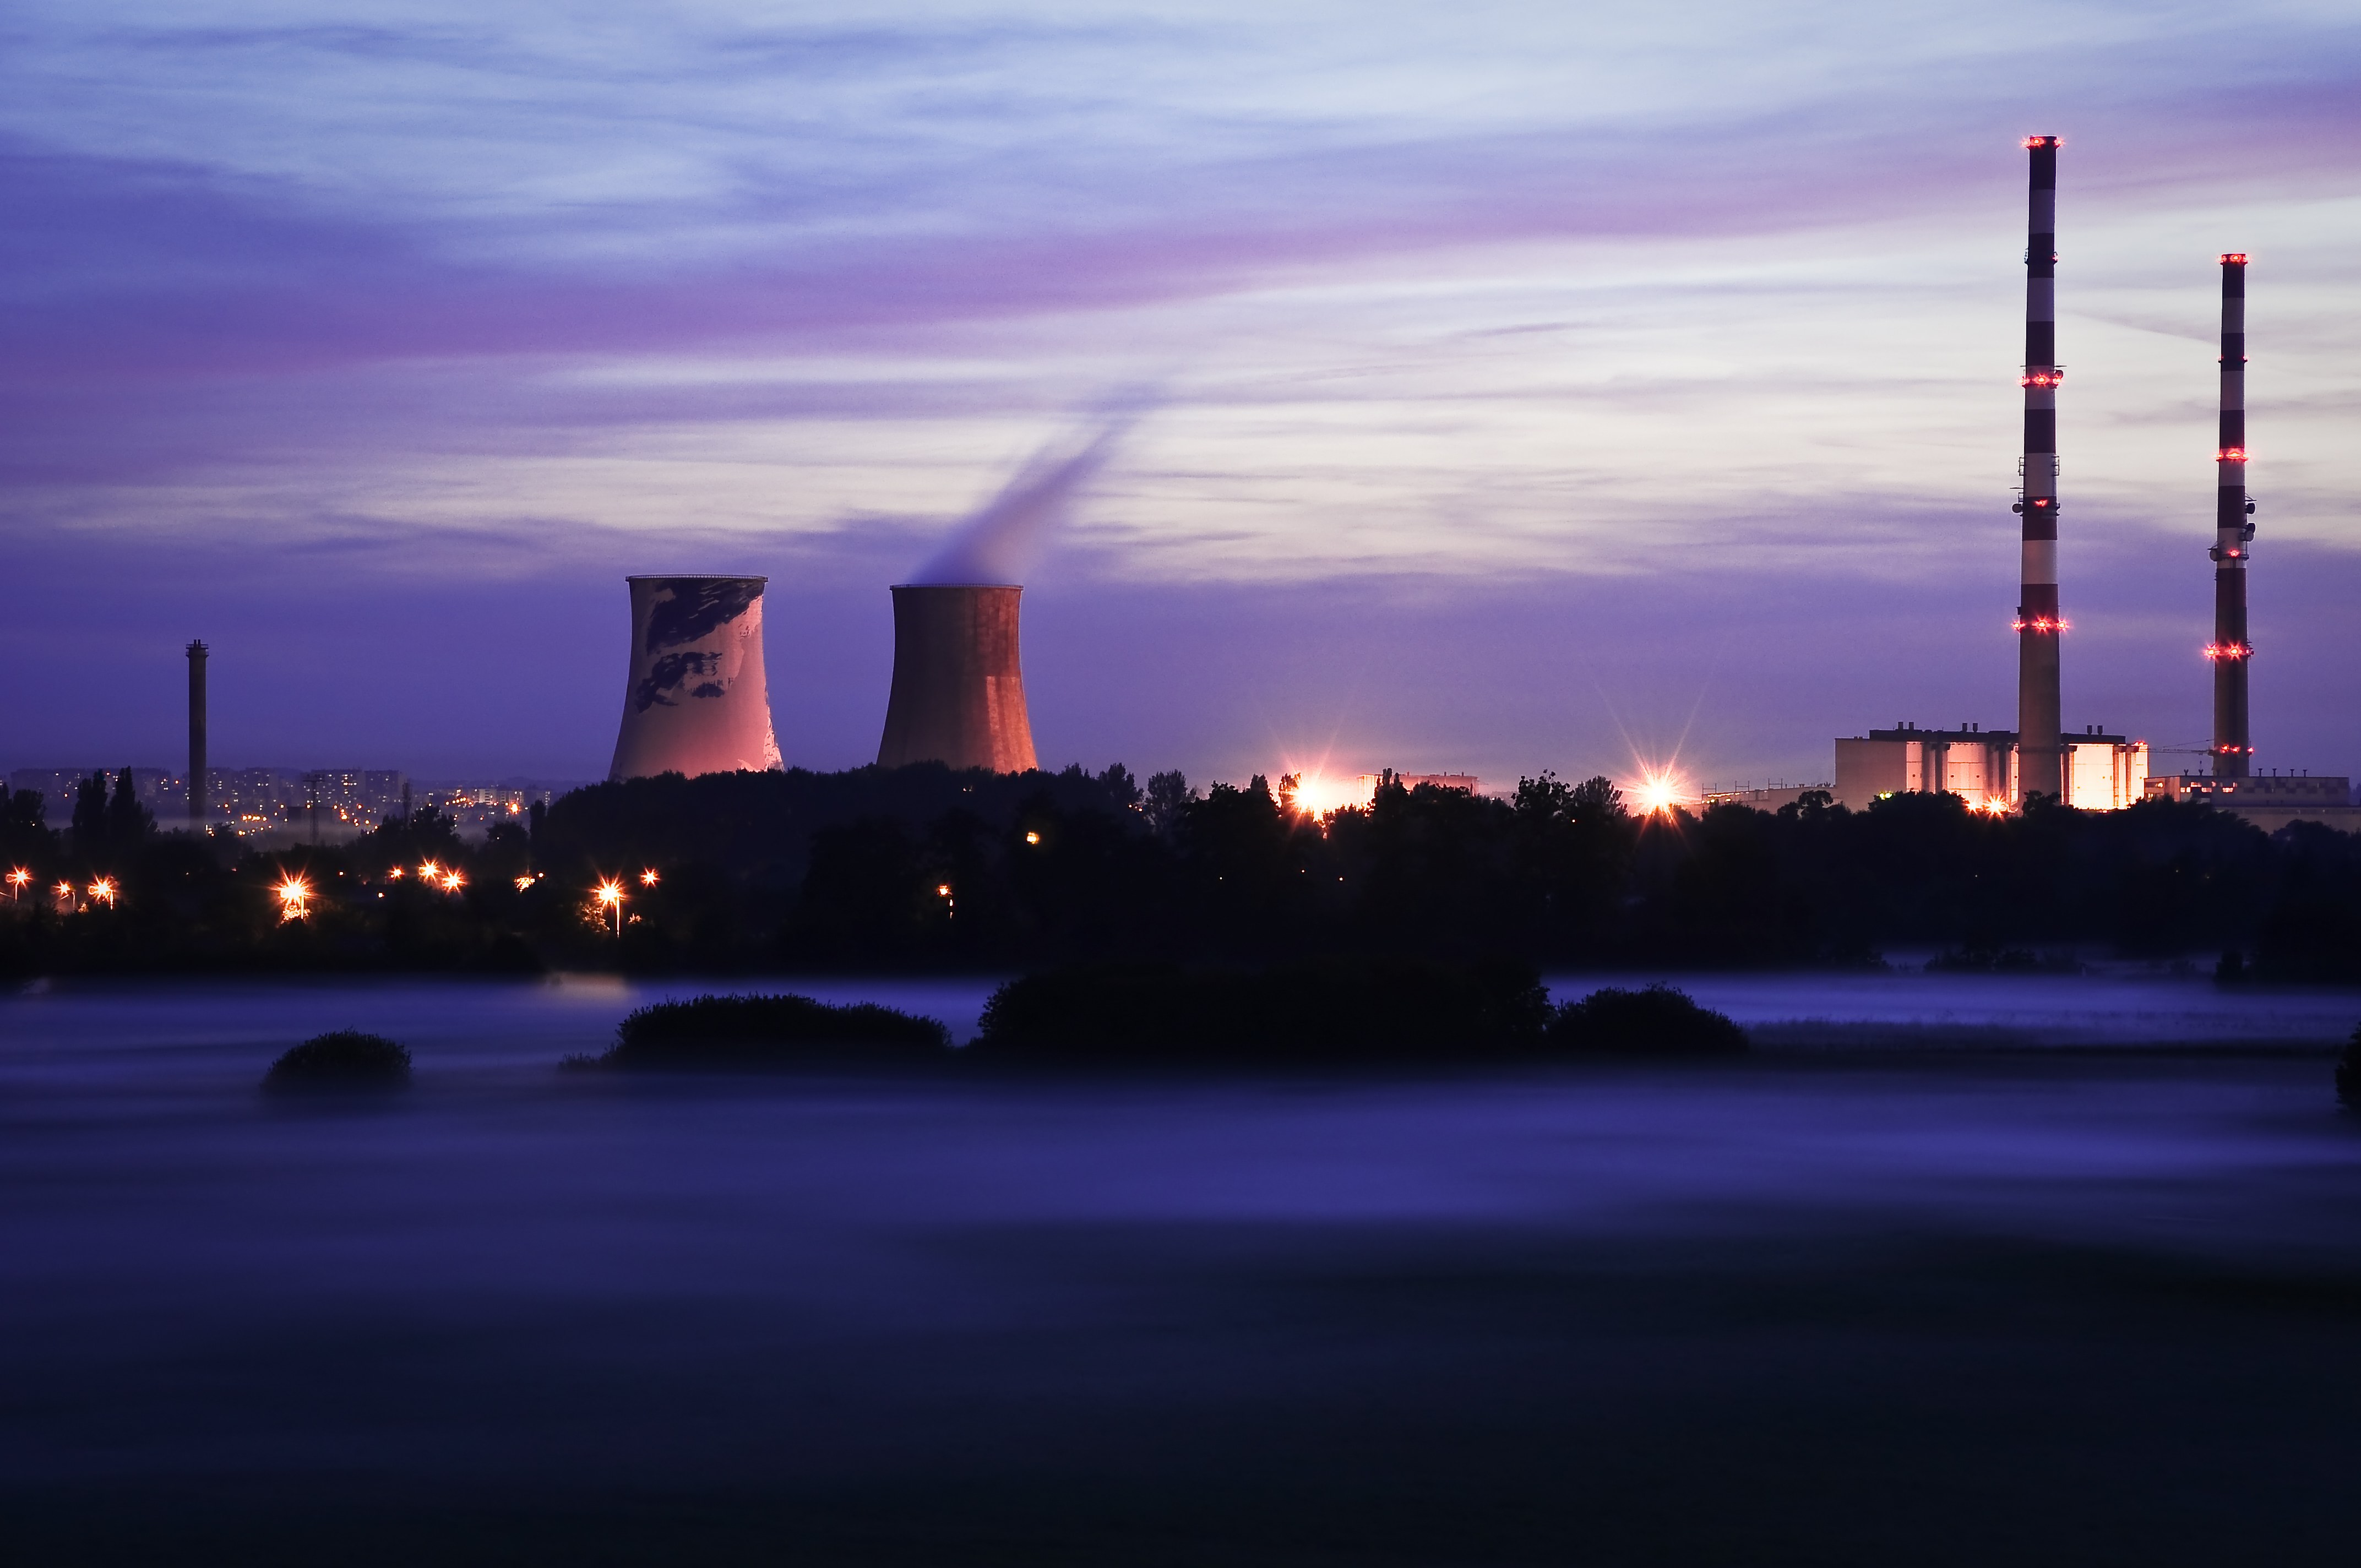
horizon, light, cloud, sunrise, sunset, skyline, night, sunlight, morning, town, dawn, city, urban, foggy, smoke, cityscape, dusk, evening, reflection, tower, haze, industry, smog, poland, heating, pollution, polska, transmission, krakow, cracow, polish, chimneys, czyzyny, power station, atmosphere of earth